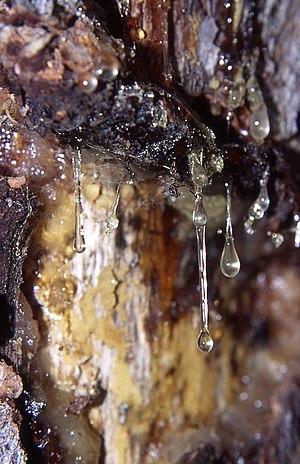
Les résines végétales sont des exsudats sécrétées par certains végétaux, les conifères essentiellement. Elles ont l'aspect d'un liquide poisseux qui sèche plus ou moins rapidement au contact de l'air. Elles sont souvent fortement odorantes.
L'atelier des produits résineux a été fondé au milieu du XIXᵉ siècle par Louis et Jacques Vidal dans la commune de Luxey située dans la région française des Landes de Gascogne. Si cette ancienne usine à gemme produisait à l'époque de l'essence de térébenthine et du colophane, elle fait aujourd'hui office de musée.